Zond program

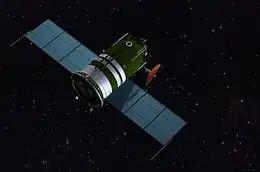
An artist's impression of a Zond spacecraft en route to the Moon.

Zond was the name given to two distinct series of Soviet robotic spacecraft launched between 1964 and 1970. The first series, based on the 3MV planetary probe, was intended to gather information about nearby planets.